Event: Nepal Earthquake
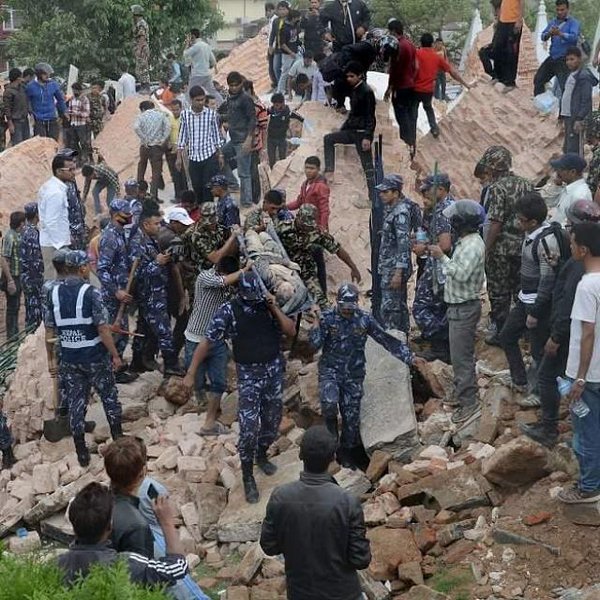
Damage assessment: damage